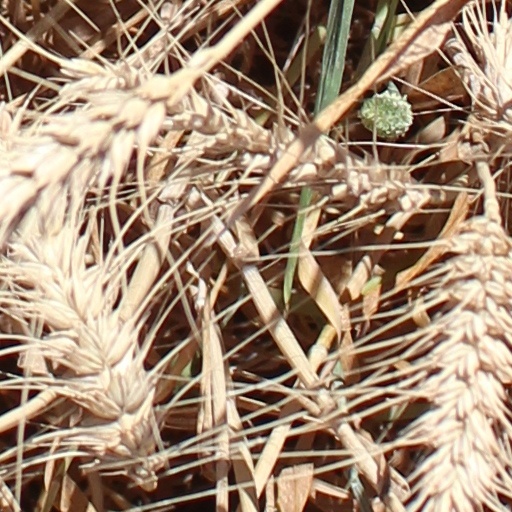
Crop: wheat